Answer in natural language. Consider the 3D positions of the objects in the scene and not just the 2D positions in the image. Is the centerpoint of  HousePlant at a higher height than black basic chair? Choose between the following options: no or yes
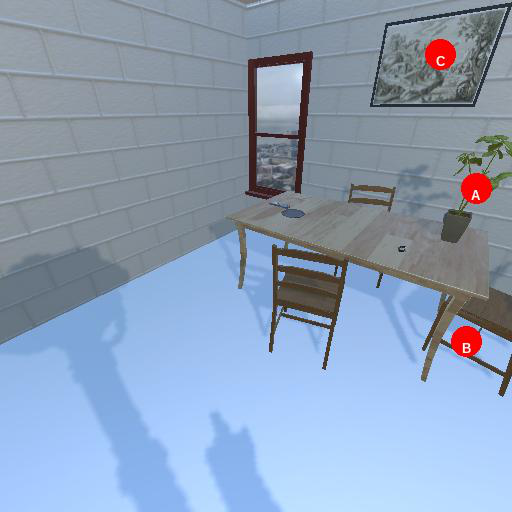
<answer>yes</answer>